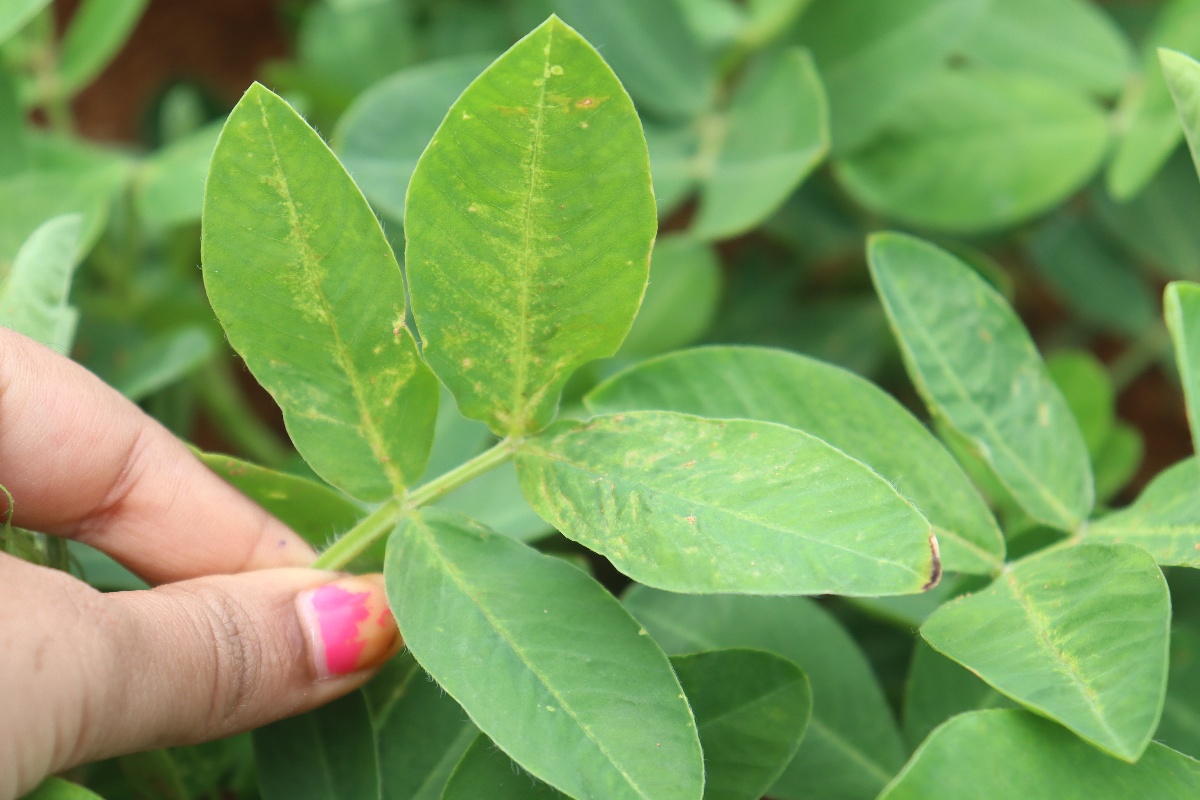
Label: healthy leaf